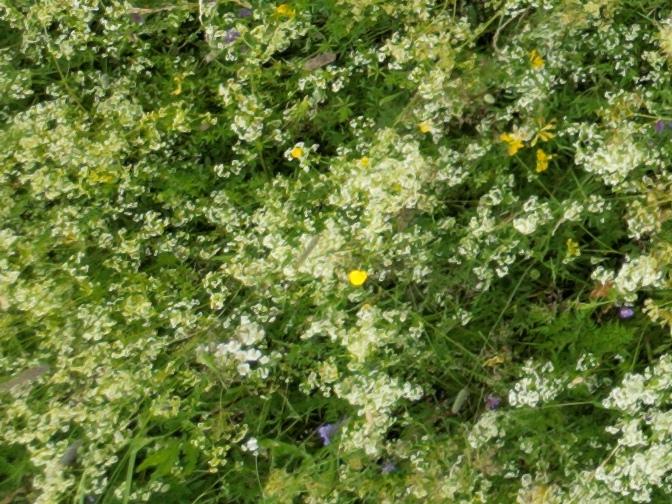
Flowers visible: yarrow flowers, yarrow flowers,  daisy flowers